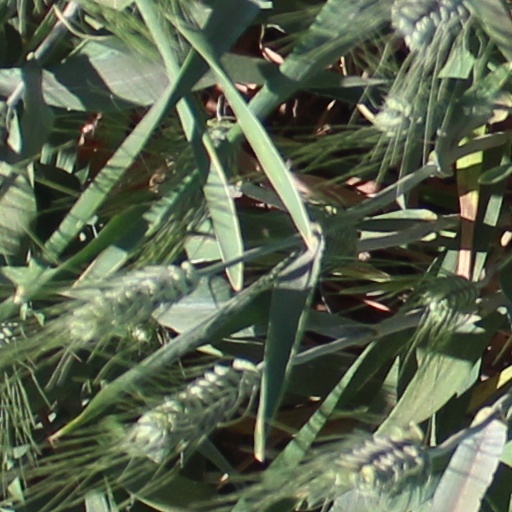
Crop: wheat